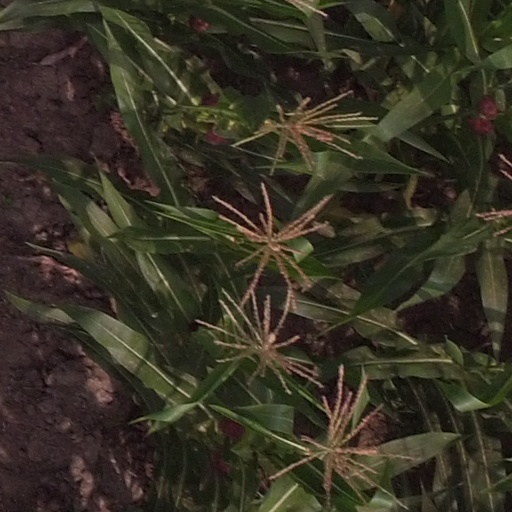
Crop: maize; corn